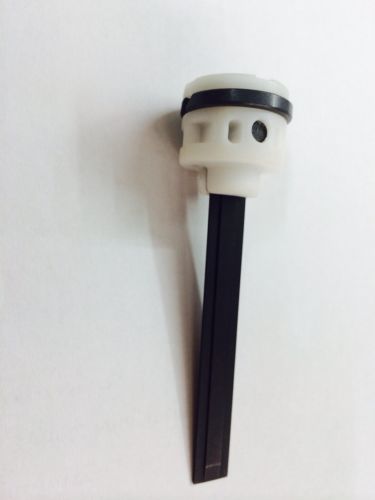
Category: stapler